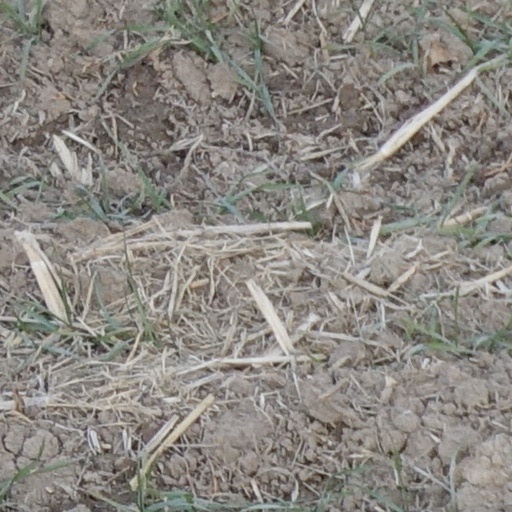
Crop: wheat